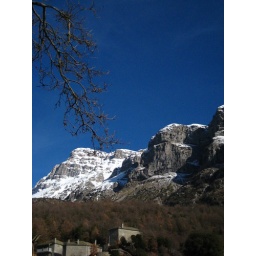
The rocks of mount Timfi towering above Mikro Papigo village.